Earl Warren

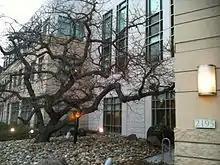

Warren modernized the office of governor, and state government generally. Like most progressives, Warren believed in efficiency and planning. During World War II, he aggressively pursued postwar economic planning. Fearing another postwar decline that would rival the depression years, Governor Earl Warren initiated public works projects similar to those of the New Deal to capitalize on wartime tax surpluses and provide jobs for returning veterans. For example, his support of the Collier-Burns Act in 1947 raised gasoline taxes that funded a massive program of freeway construction. Unlike states where tolls or bonds funded highway construction, California's gasoline taxes were earmarked for building the system. Warren's support for the bill was crucial because his status as a popular governor strengthened his views, in contrast with opposition from trucking, oil, and gas lobbyists. The Collier-Burns Act helped influence passage of the Federal Aid Highway Act of 1956, setting a pattern for national highway construction. In the mid-1940s, Warren sought to implement a state universal health care, but he was unable to pass his plan due to opposition from the medical and business communities. In 1945, the United Nations Charter was signed in San Francisco during Warren´s tenure as governor of California. He played an important role in the United Nations Conference on International Organization from April 25 to June 26, 1945, which resulted in the United Nations Charter.